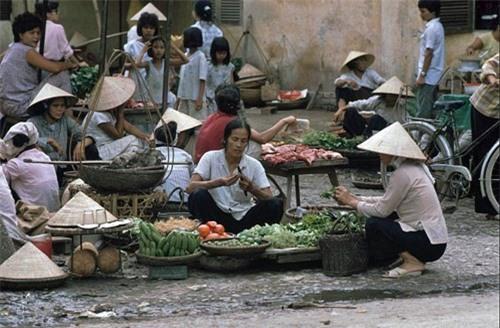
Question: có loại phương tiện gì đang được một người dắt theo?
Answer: xe đạp